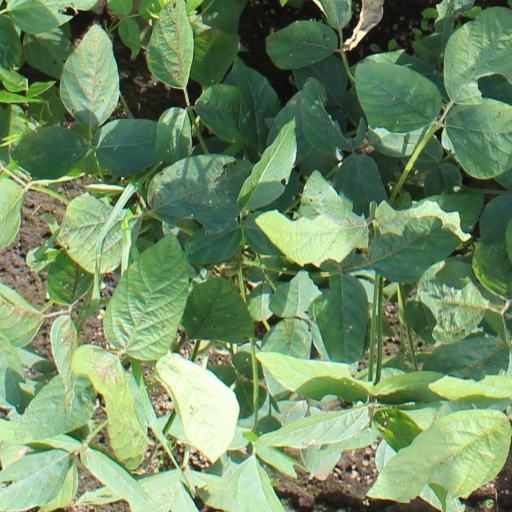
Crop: soybean